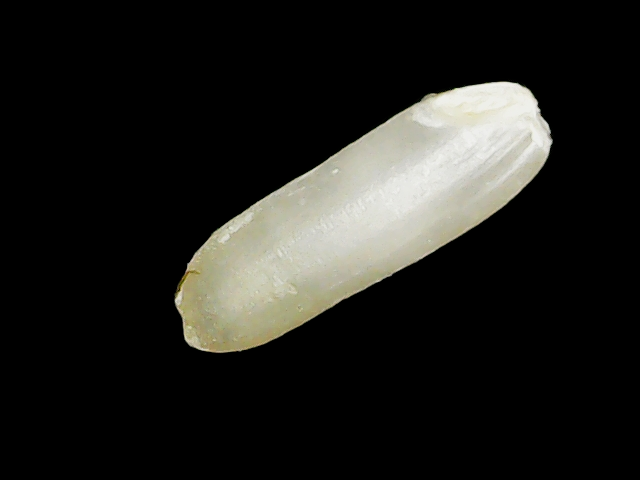
Rice variety: Binadhan14